Tamu Agung

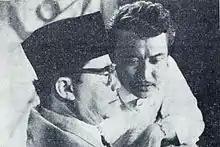
Film still

Tamu Agung ("Exalted Guest") is a 1955 Indonesian dramatic comedy film directed by Usmar Ismail. It stars Cassin Abbas, Nina Amora, M. Pandji Anom, and Chitra Dewi. The satirical political comedy, about the anticipation of the visit of a dignitary to a small isolated village in East Java, was critically acclaimed, although it was disliked by the government. The film, produced under the Perfini banner, was shot by cinematographer Max Tera. This movie is set in the modern day (the 1950s).